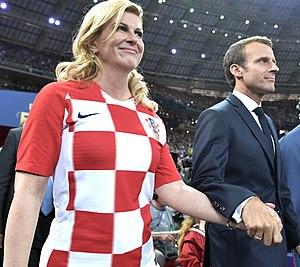
Kolinda Grabar-Kitarović et Emmanuel Macron se préparent à décerner les première et deuxième places en finale de la Coupe de Russie de football 2018 Hrvatski: Kolinda Grabar-Kitarović i Emmanuel Macron pripremaju se na prvo i drugo mjesto u finalu 2018. ruskog nogometnog prvenstva Русский: Колинда Грабар-Китарович и Эммануэль Макрон готовятся награждать первое и второе места в финале Кубка России по футболу 2018 года
Kolinda Grabar-Kitarović [ɡrǎbar kitǎːroʋit͡ɕ], née le 29 avril 1968 à Rijeka, est une femme d'État croate. Elle est présidente de la république de Croatie de 2015 à 2020.